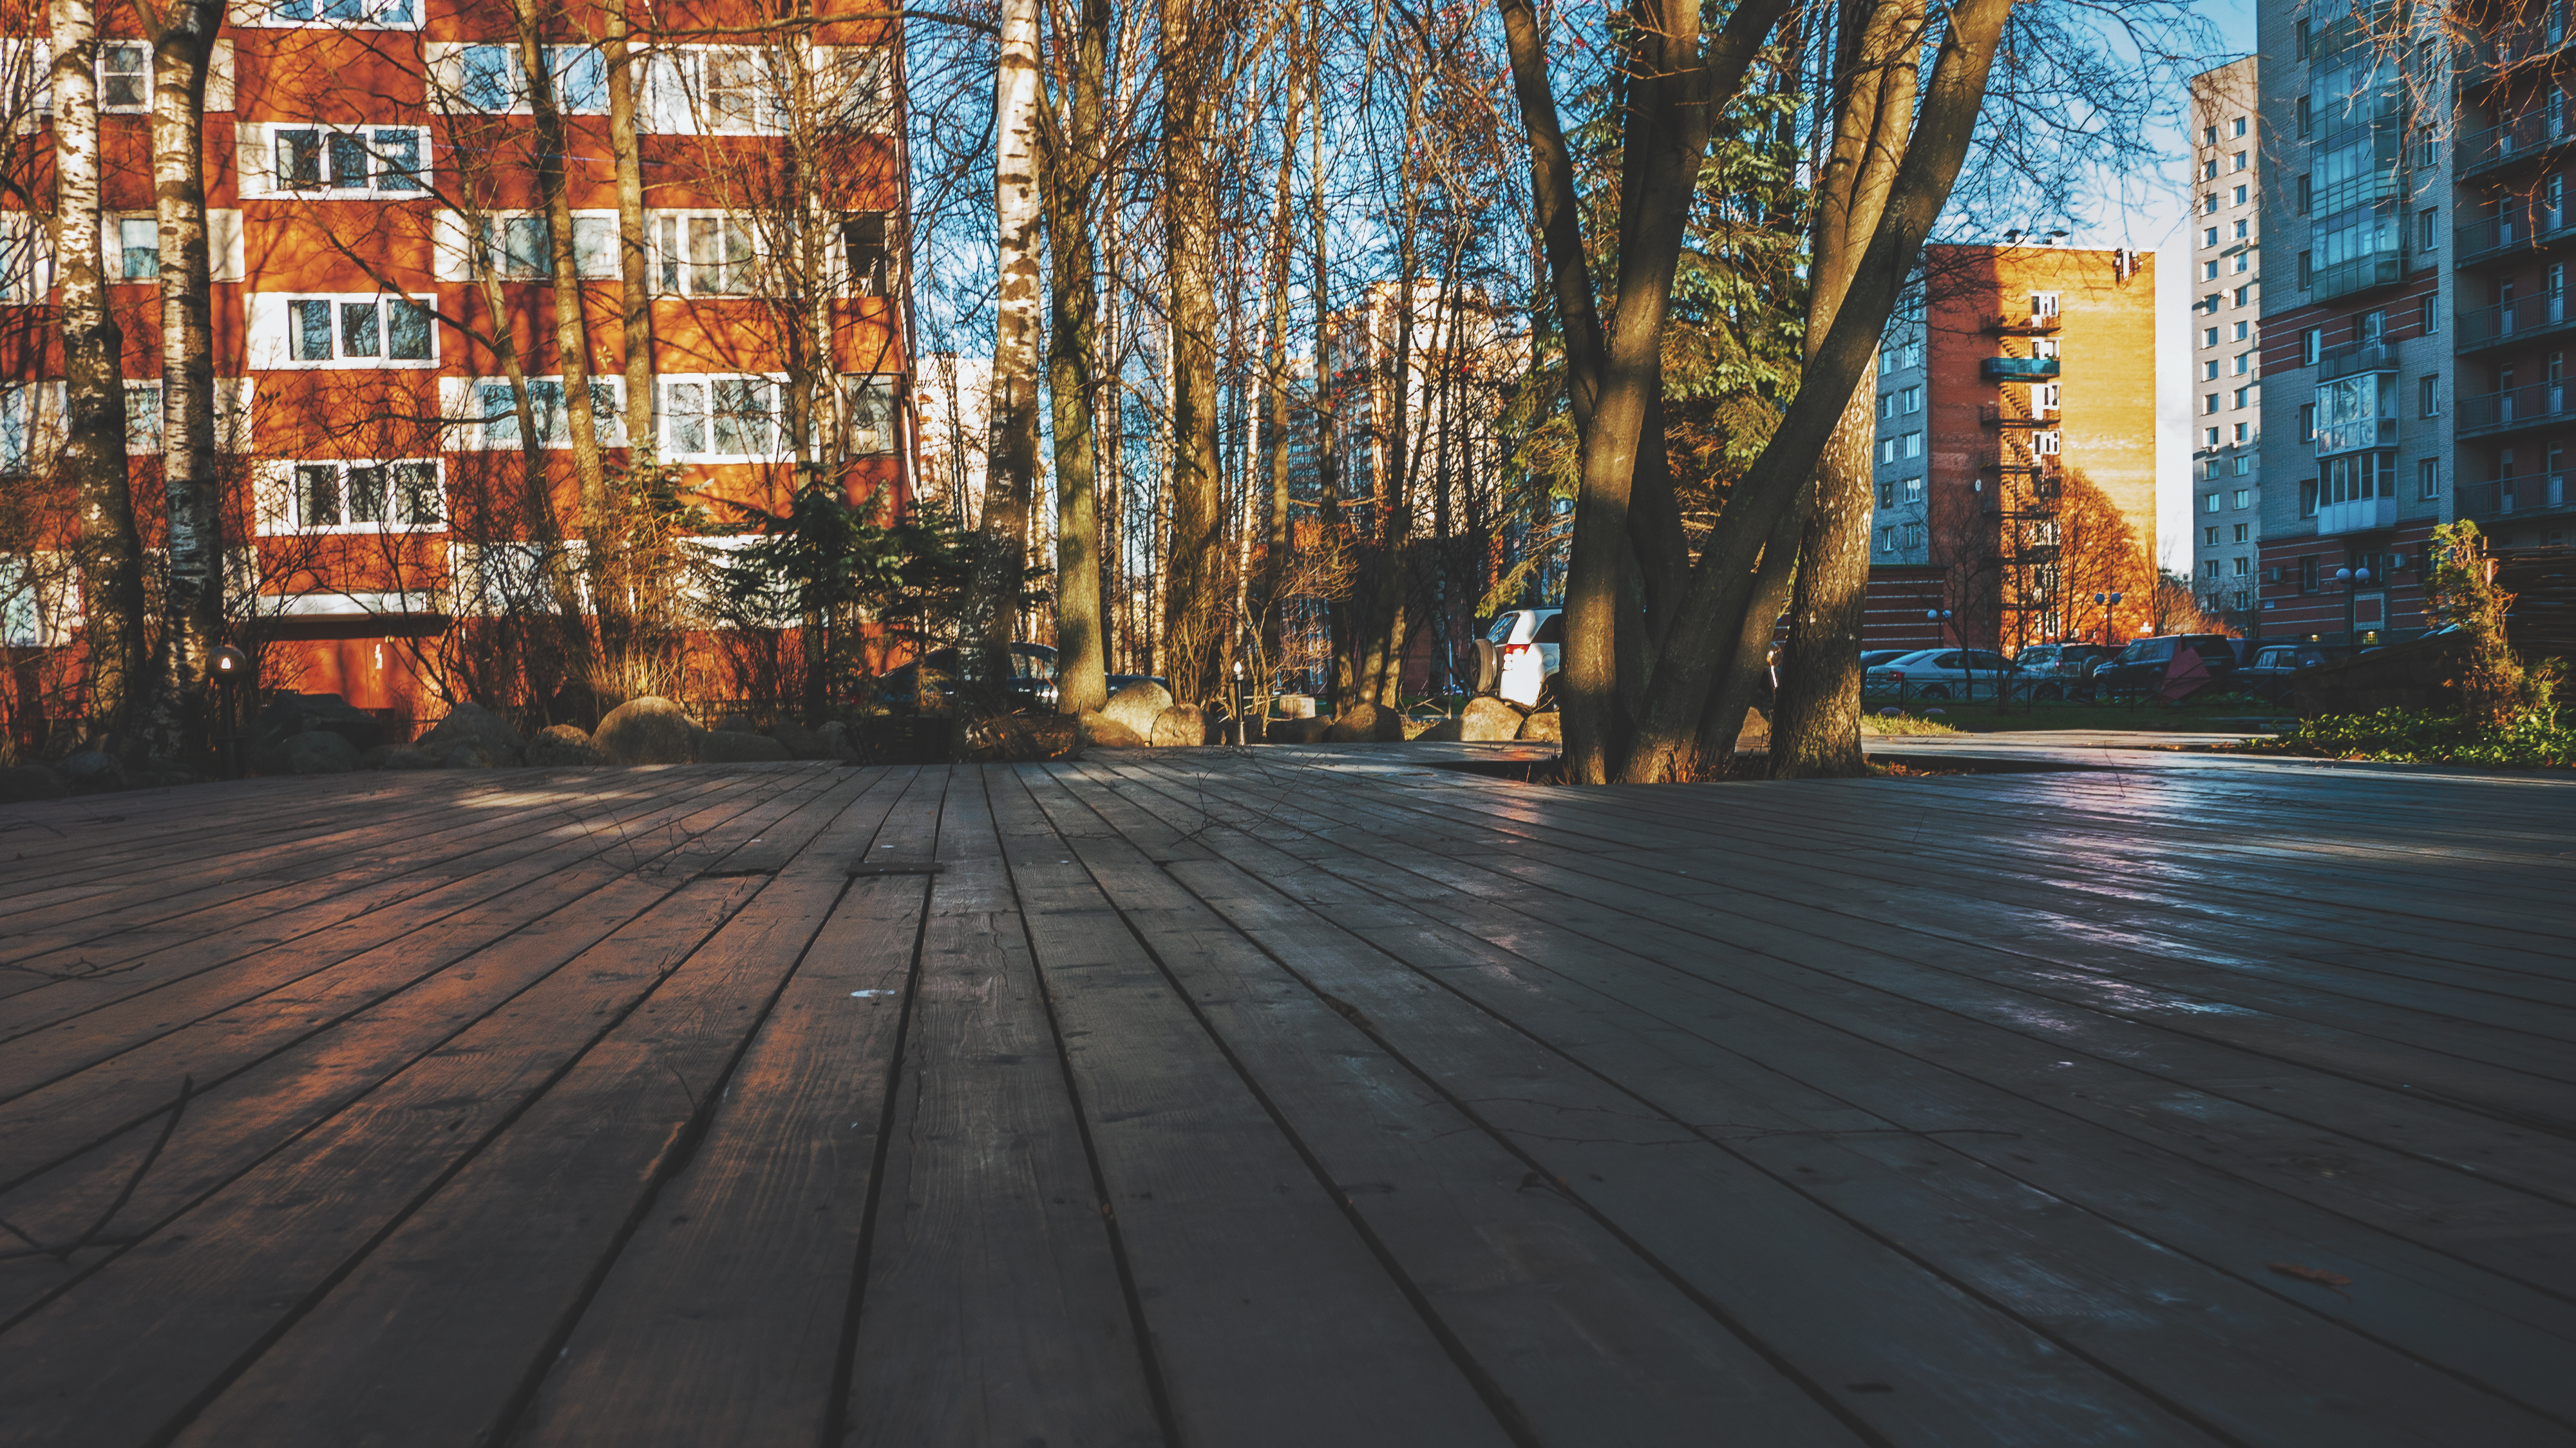
images, building, sky, plant, branch, tree, dusk, road surface, wood, sunlight, urban design, tower block, condominium, biome, woody plant, residential area, landscape, real estate, sidewalk, asphalt, trunk, road, grass, city, Tints and shades, metropolitan area, facade, metropolis, flooring, hardwood, winter, roof, leisure, symmetry, mixed use, reflection, street, bench, downtown, dock, evening, deck, boardwalk, sunrise, sunset, apartment, home, shadow, walkway, horizon, night, pedestrian, handrail, cityscape, autumn, lane